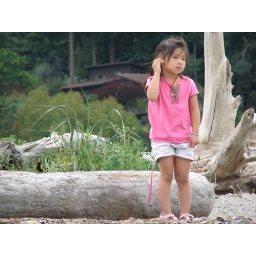
natalie listens for the ocean in a small seashell. this is at the beach on the north side of camano island.